Gilbert of Sempringham

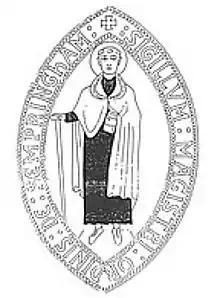
Seal of the master of Sempringham, depicting St Gilbert

Gilbert of Sempringham (c. 1085 – 4 February 1189) was an English Catholic who founded the Gilbertine Order. He was the only medieval Englishman to found a conventual order, mainly because the Cîteaux Abbey declined his request to assist him in organising a group of nuns living with lay brothers and sisters. He founded a double monastery of canons regular and nuns in spite of such a foundation being contrary to canonical practice.